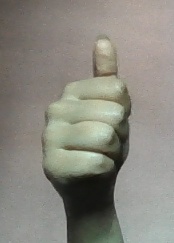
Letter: aleff